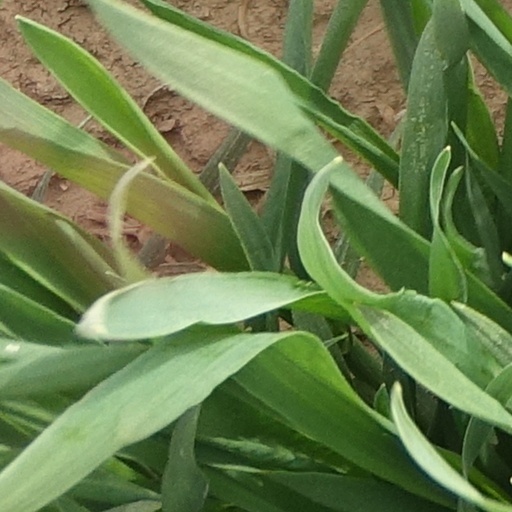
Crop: wheat